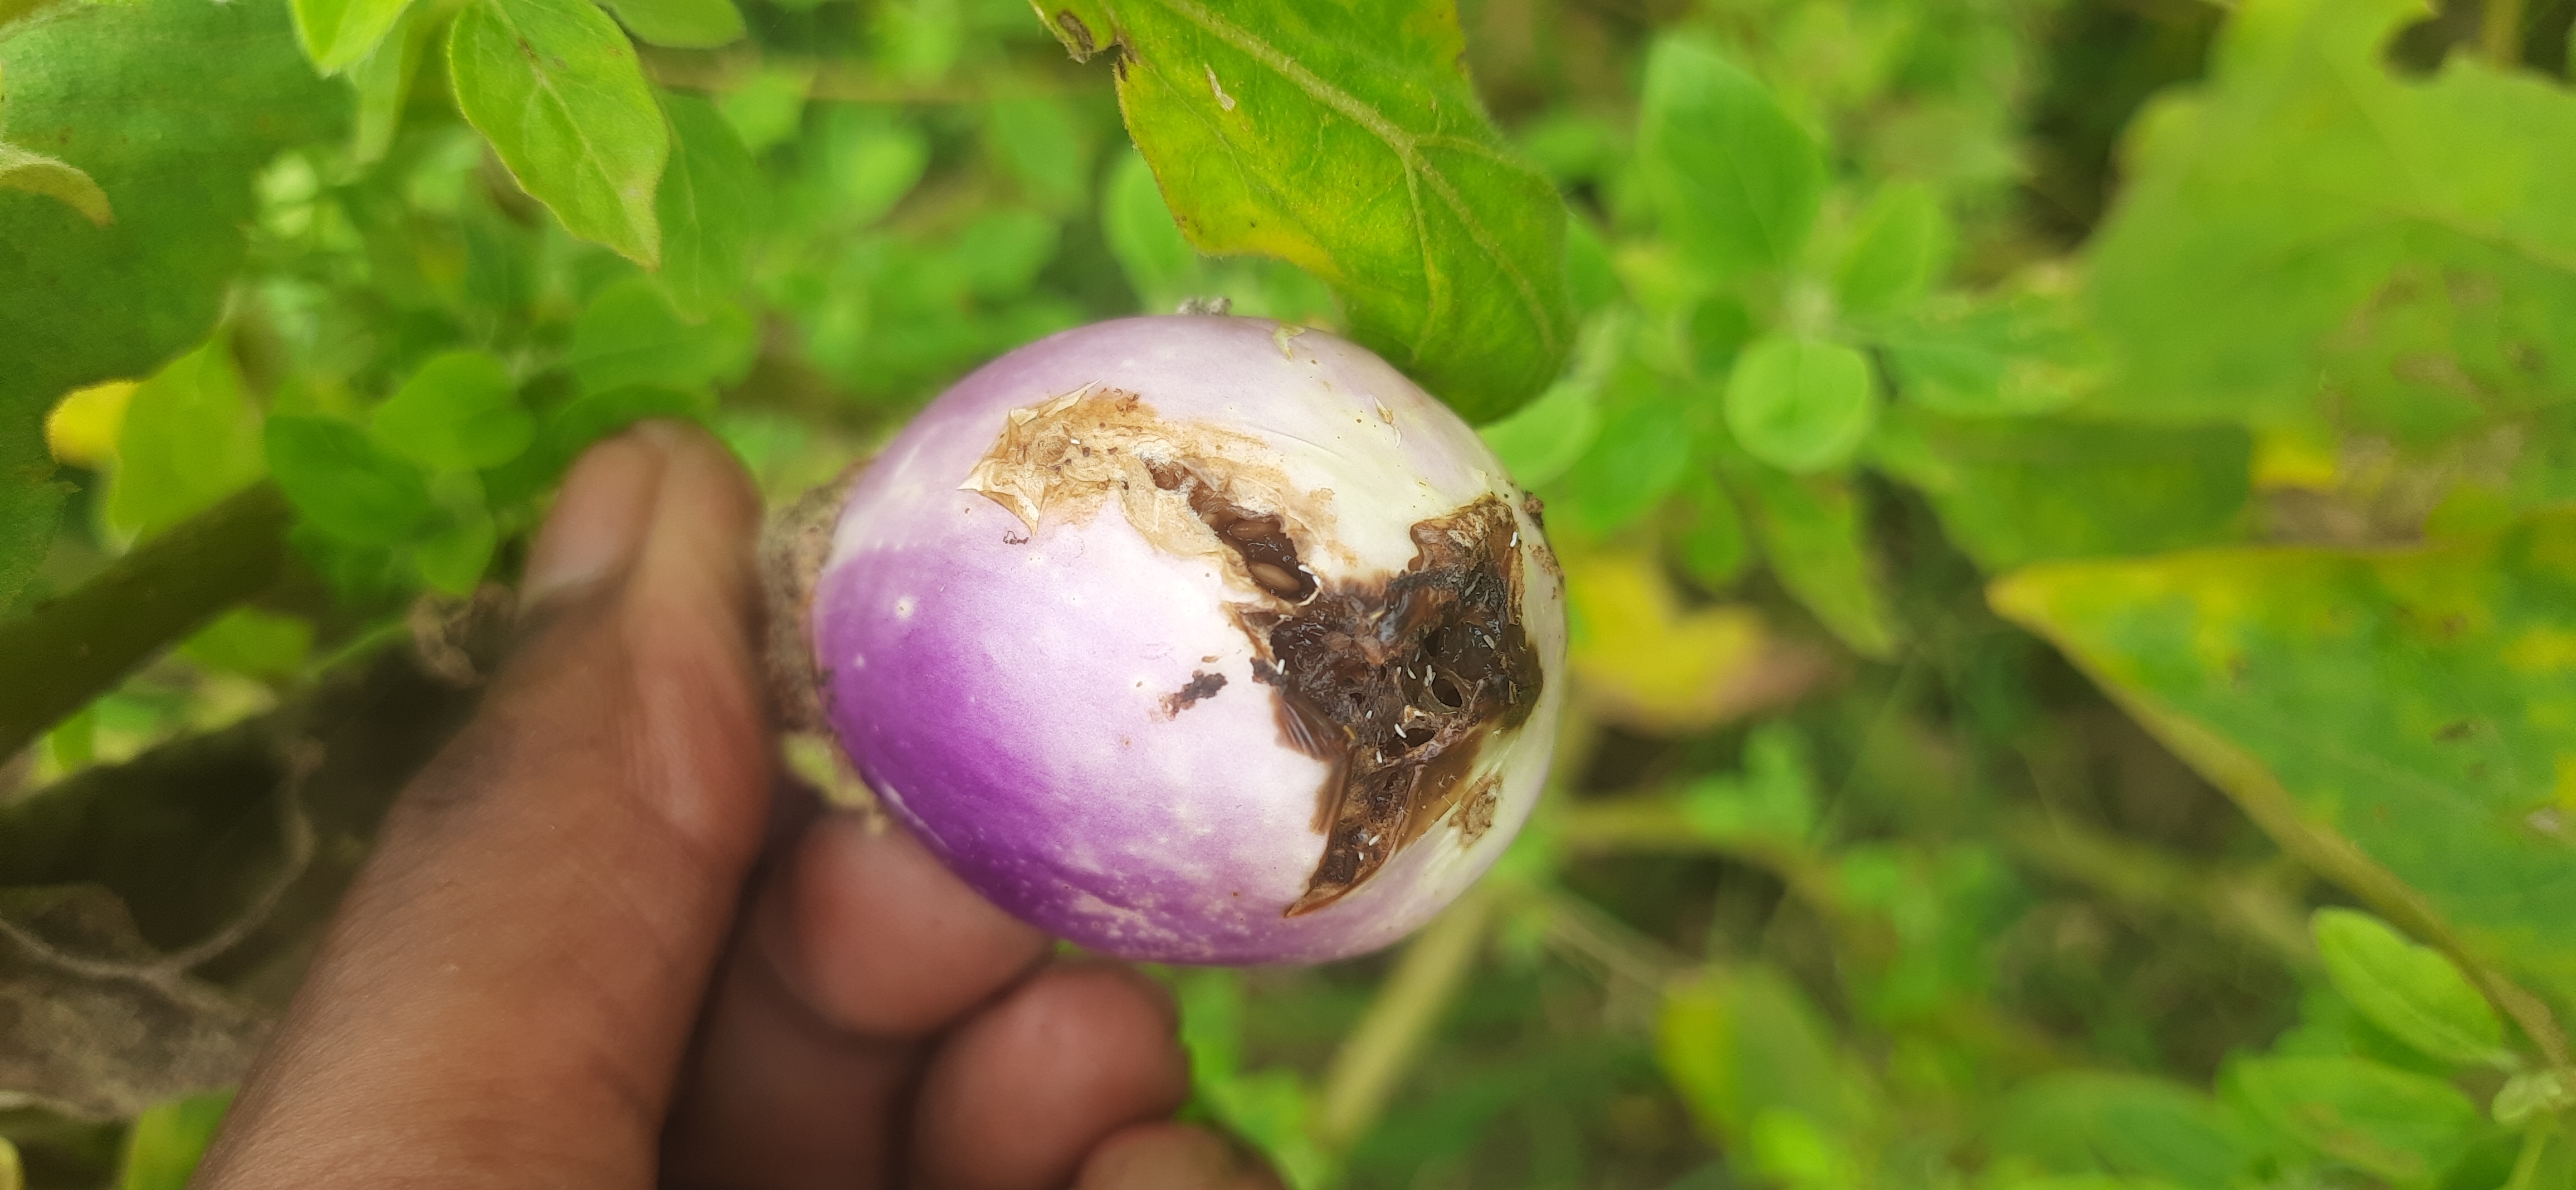
Label: Brinjal Fruit Creaking